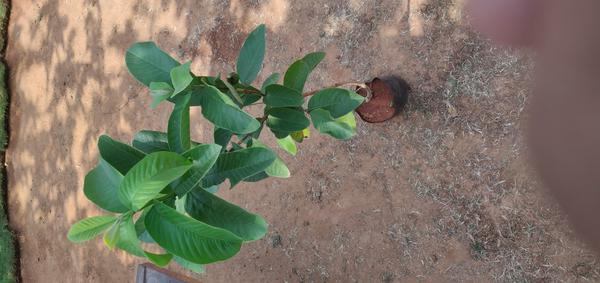
Plant: Gauva